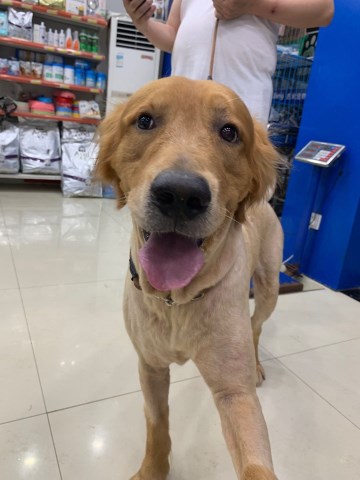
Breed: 5355-n000126-golden_retriever